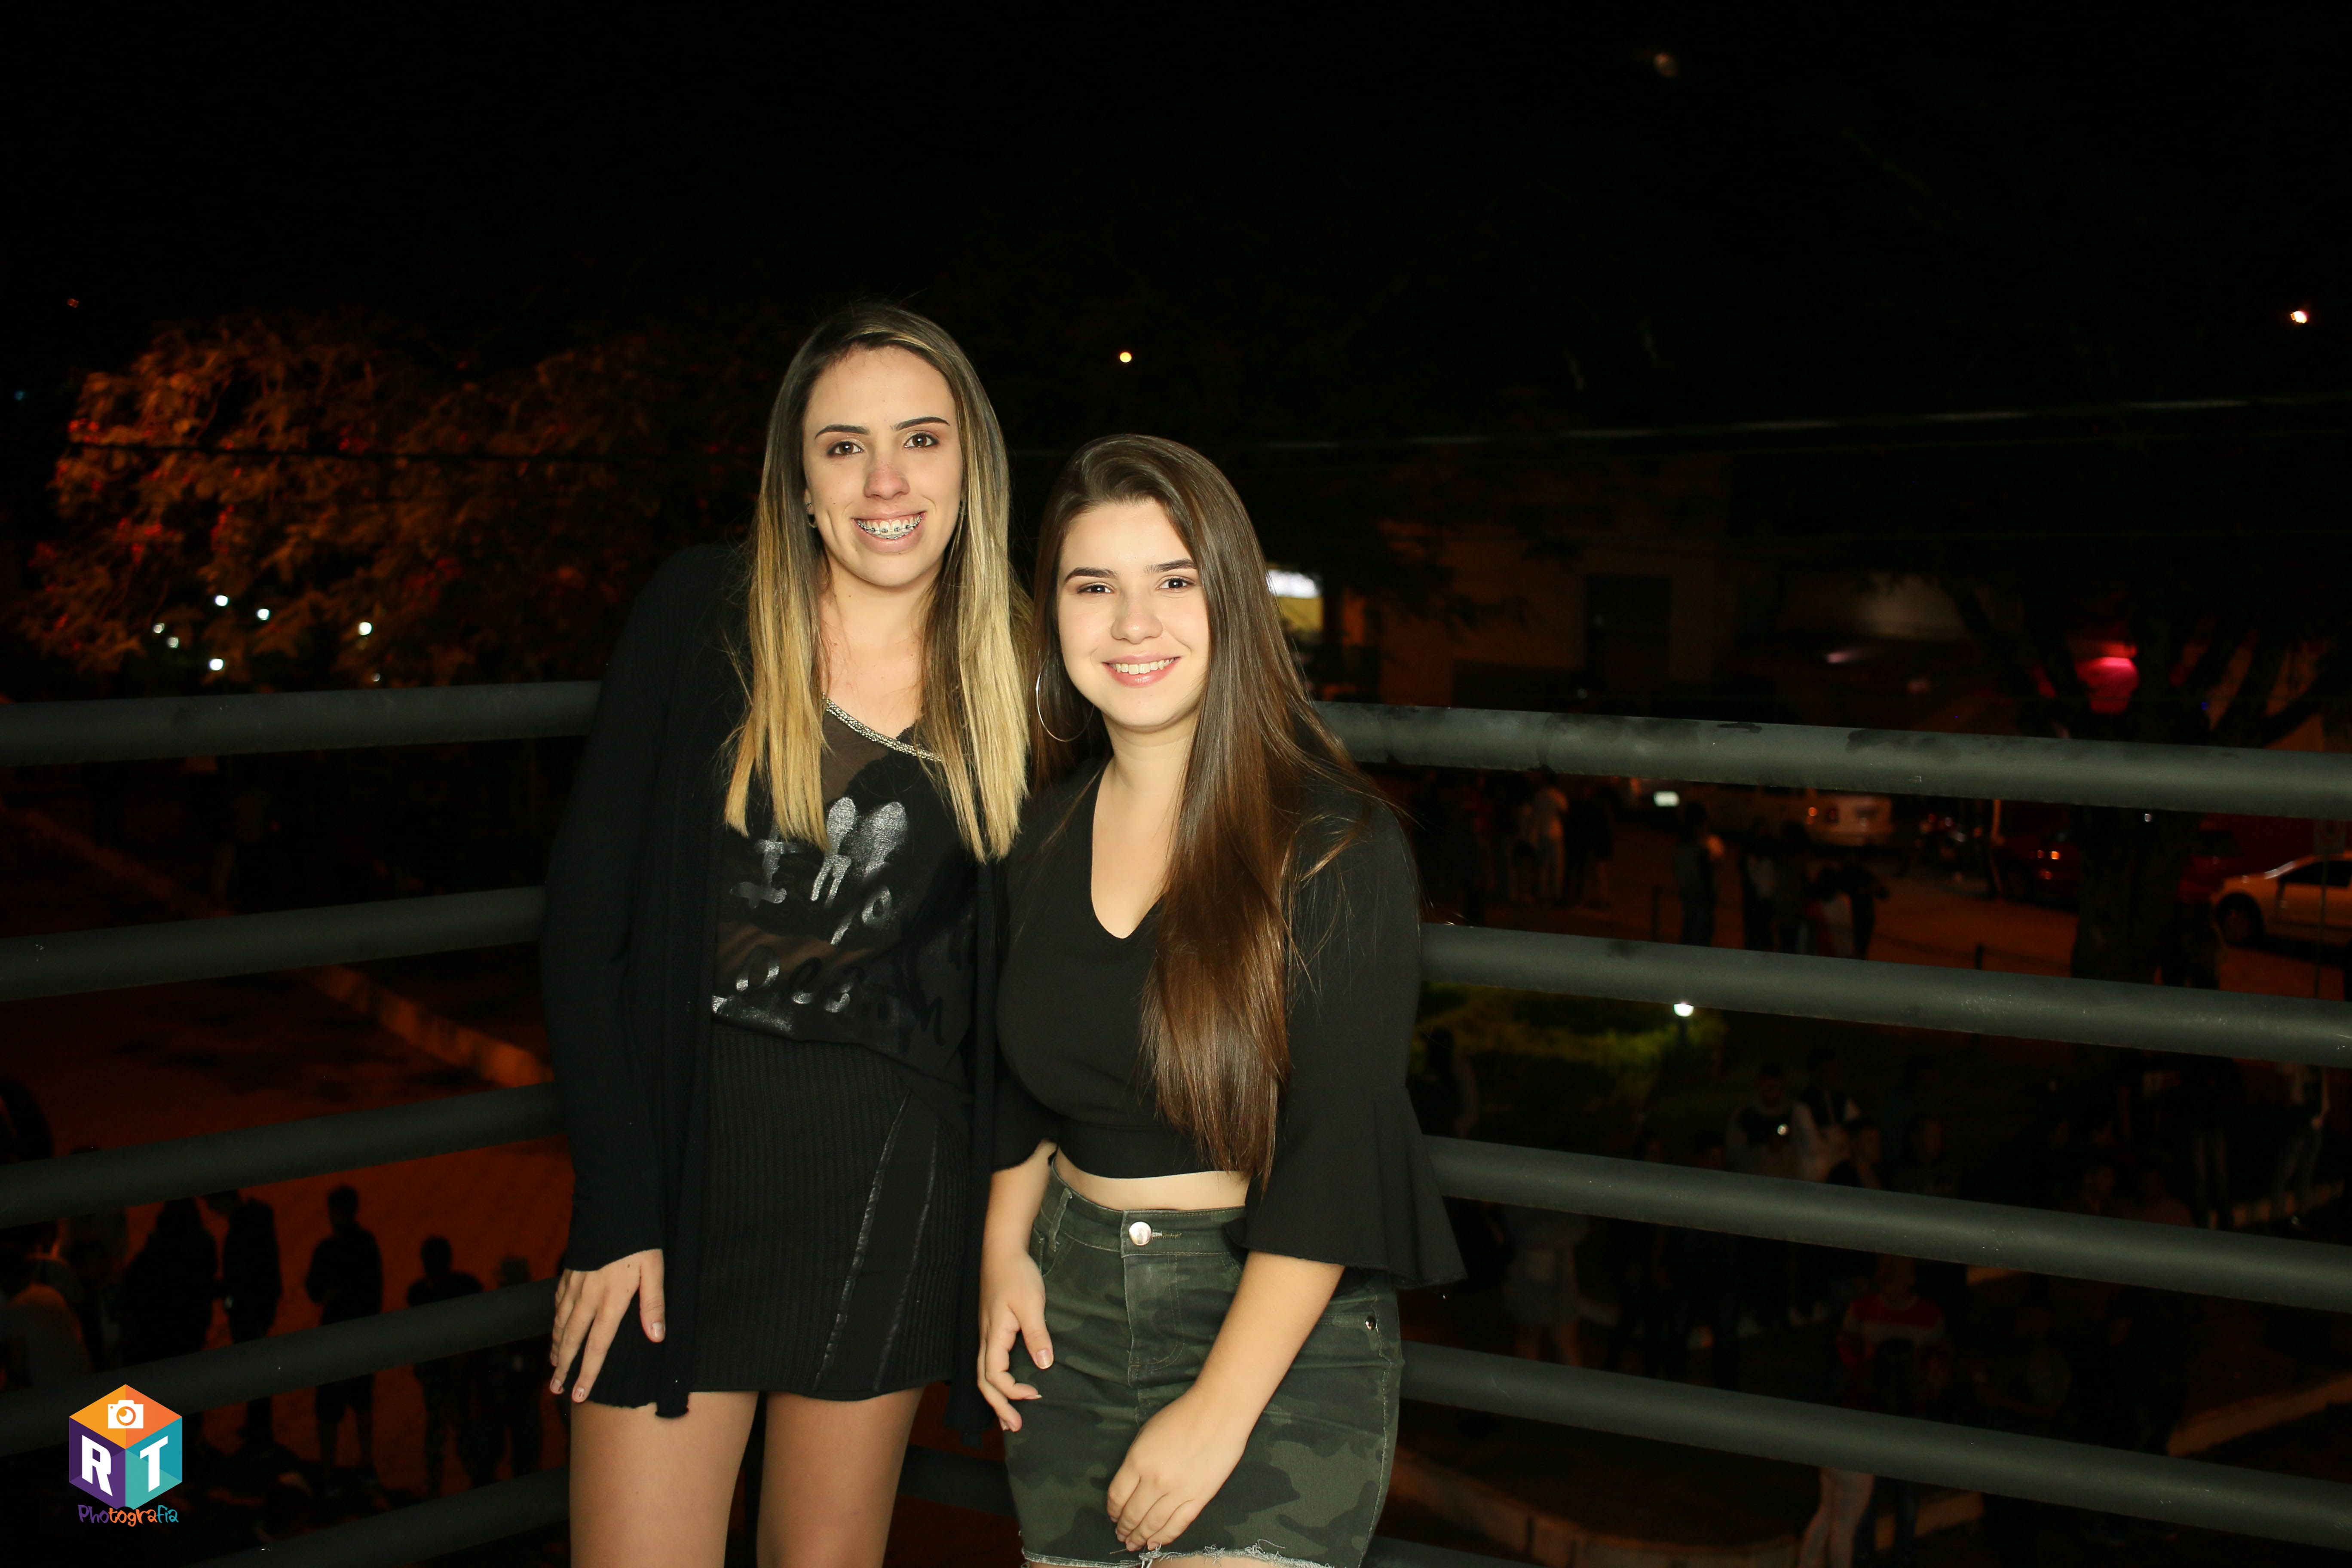
festa, fantasia, night, fashion, fun, flash photography, midnight, event, photography, darkness, sport venue, smile